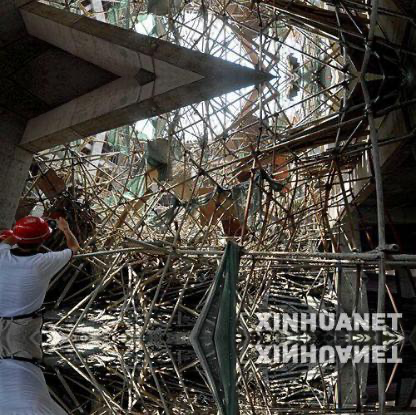
Objects in the image:
label: helmet